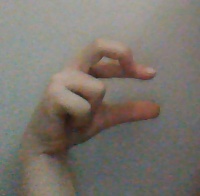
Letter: thal